Hedy Klineman

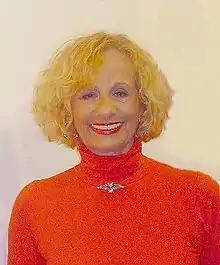
Hedy Klineman 2012

Hedy Klineman is a German-born American painter living in New York City. She has been painting for over 40 years and is known for portraits of New York celebrities and colorful works based on Asian Buddha's and deities created with silkscreen on canvas done in a manner influenced by her friend Andy Warhol.